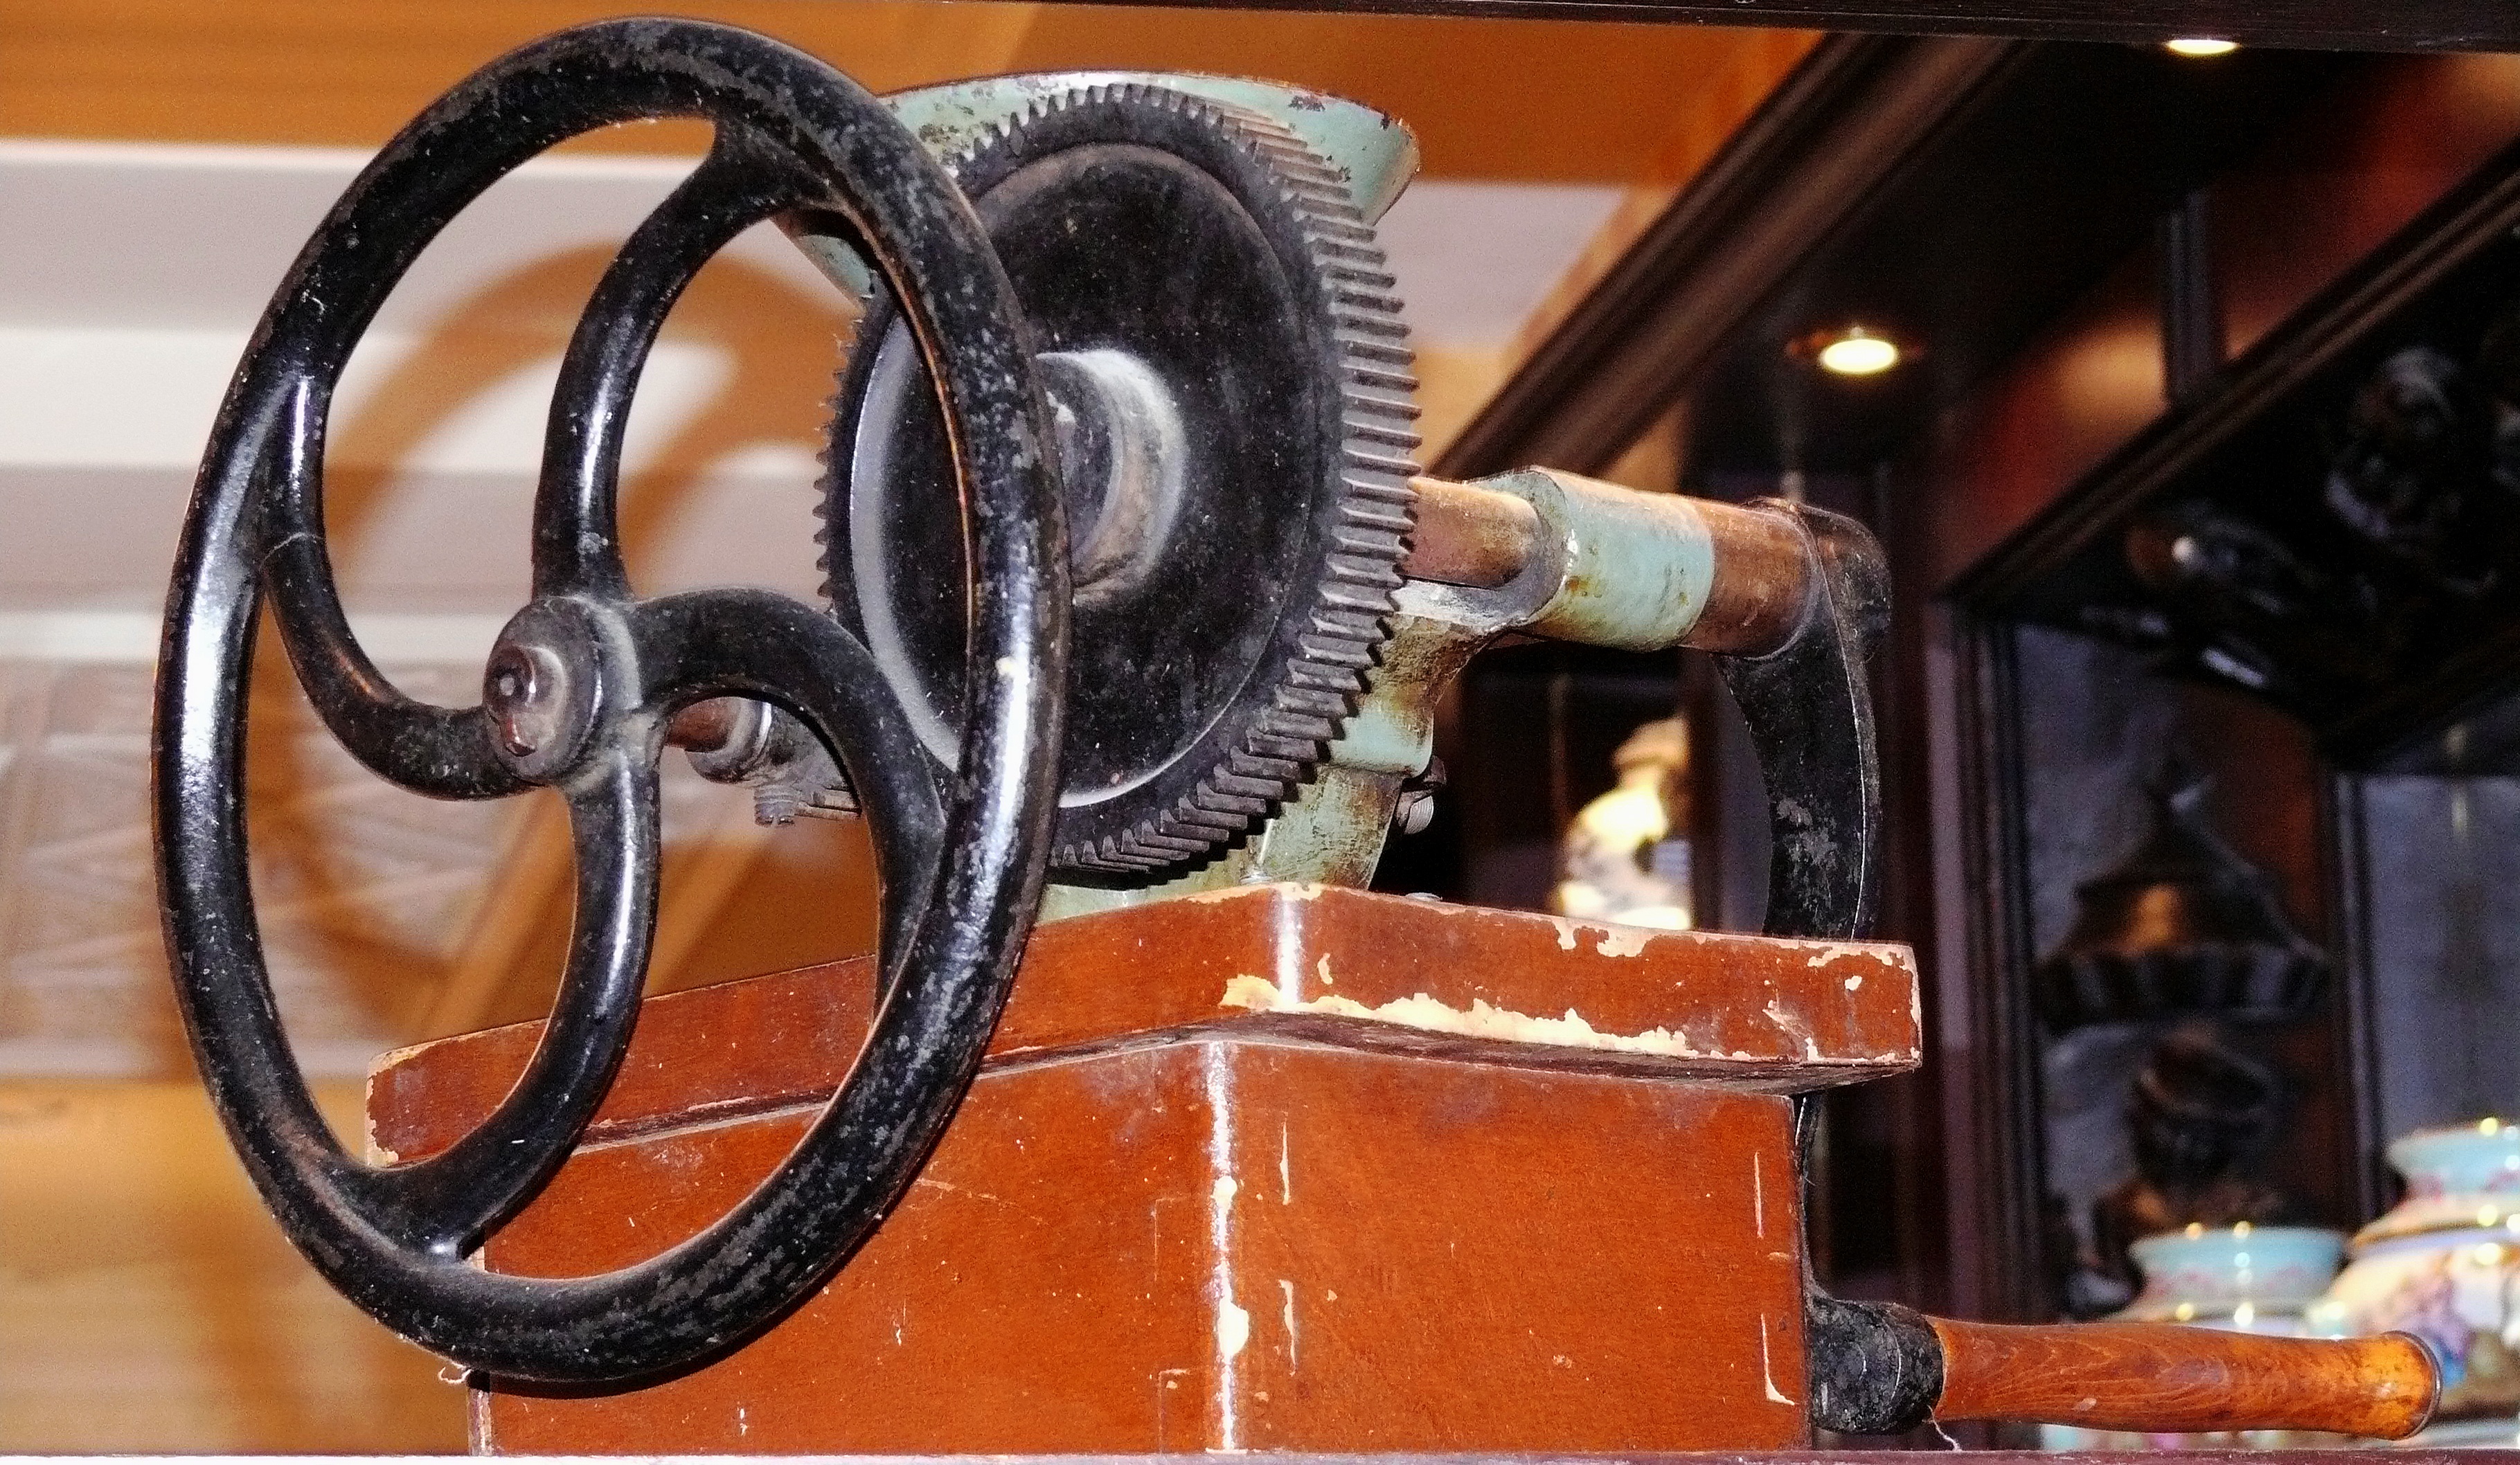
coffee, wood, wheel, old, aroma, bean, vehicle, brown, nostalgia, delicious, grind, caffeine, mill, grinder, iron, historically, enjoy, benefit from, aromatic, roasted, coffee beans, crank, stimulant, manually